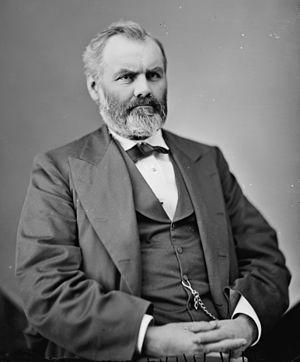
Depuis son admission à l'Union, le 14 février 1859, l'État de l'Oregon élit deux sénateurs, membres du Sénat fédéral.
Les représentants de l'Oregon sont les membres de la Chambre des représentants des États-Unis élus pour l'État de l'Oregon.